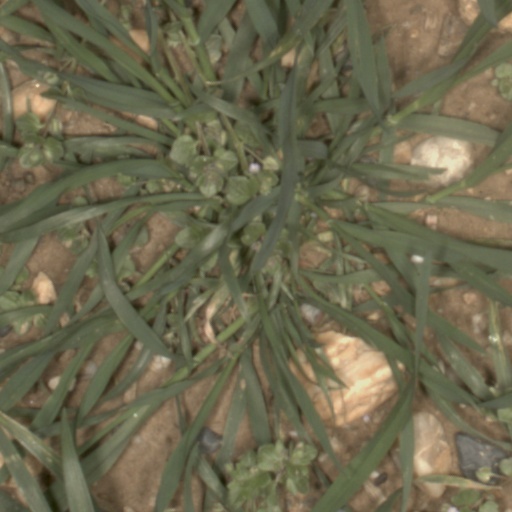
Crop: wheat